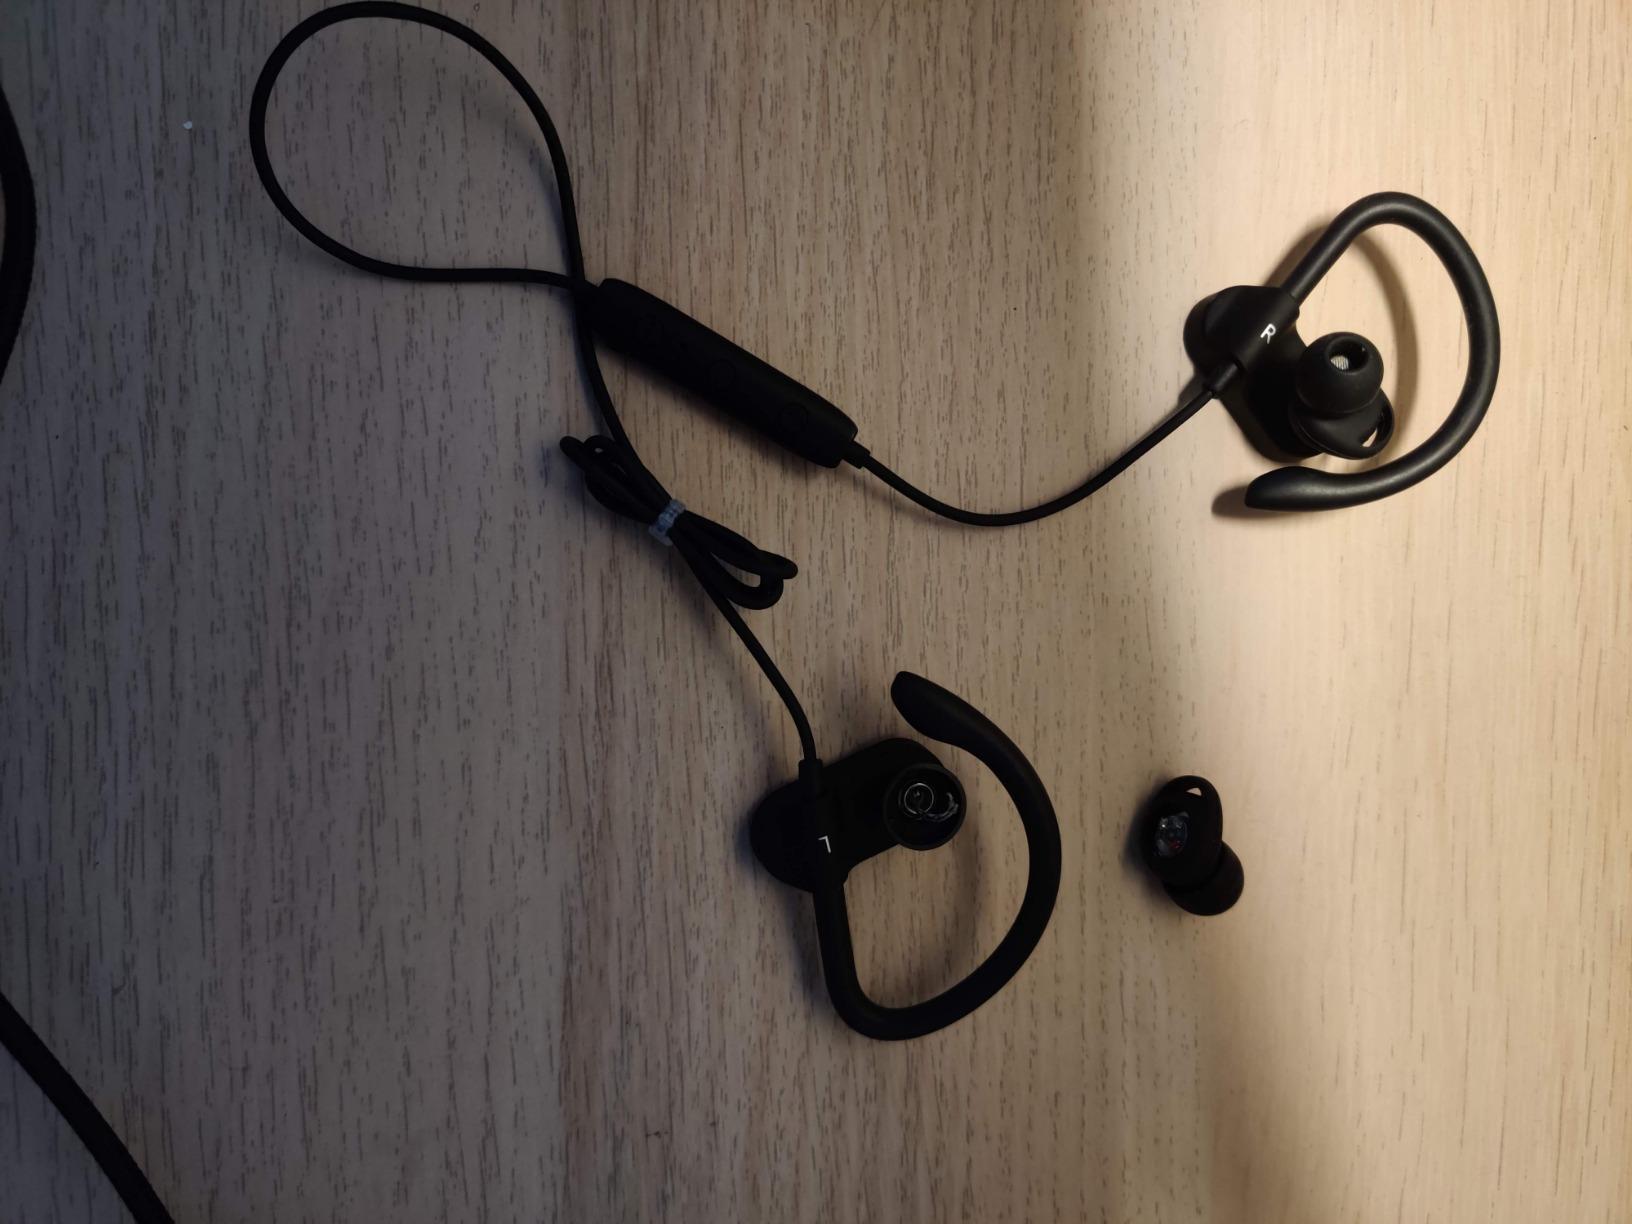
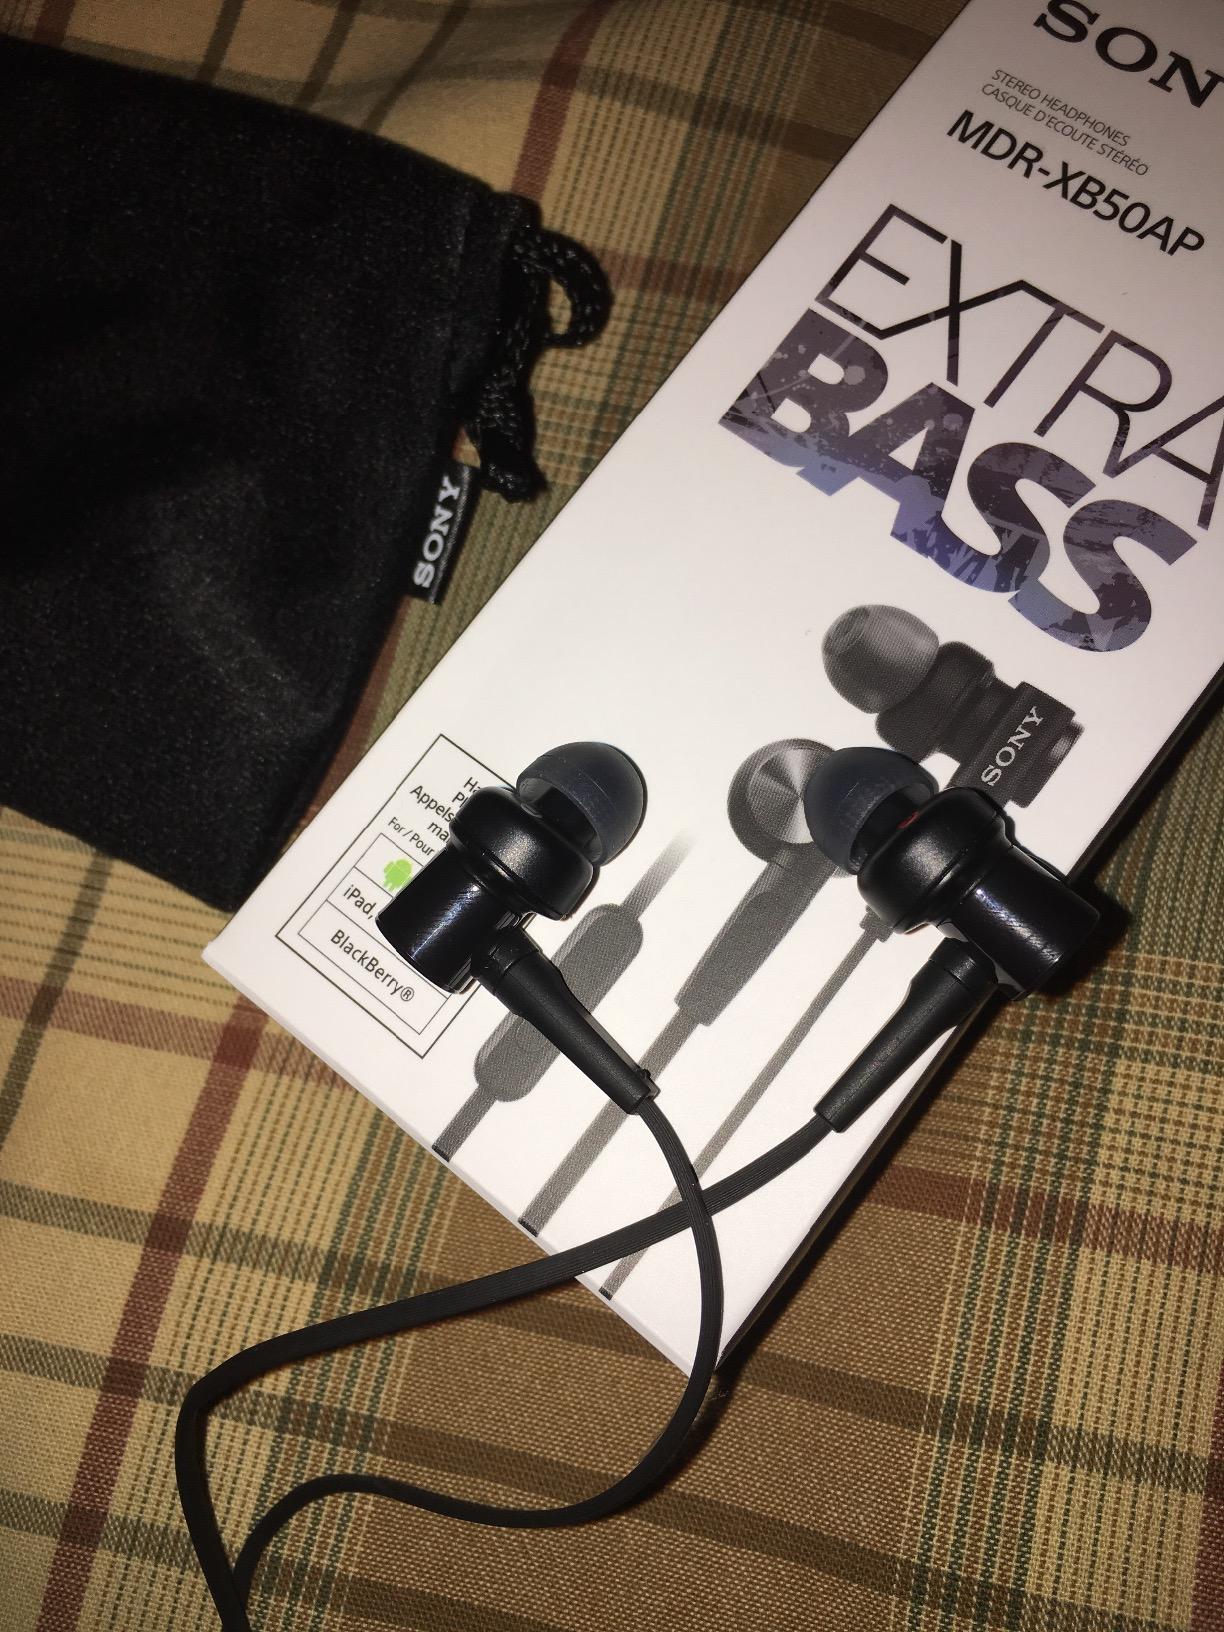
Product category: headphones
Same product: no